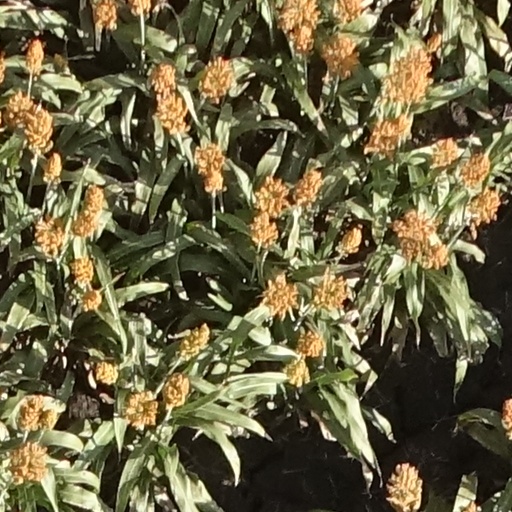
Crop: sorghum